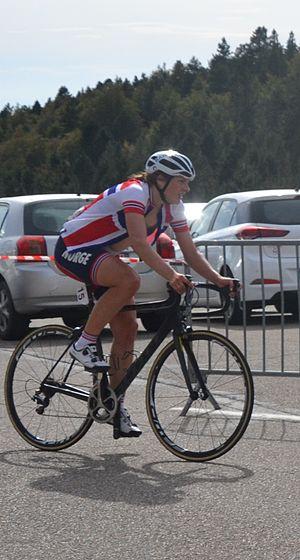
Vita Heine au chalet Reynard, dans l'ascension du Mont Ventoux, lors du Tour féminin international de l'Ardèche 2016
Vita Heine est une coureuse cycliste née lettone et naturalisée norvégienne le 1ᵉʳ juillet 2014.